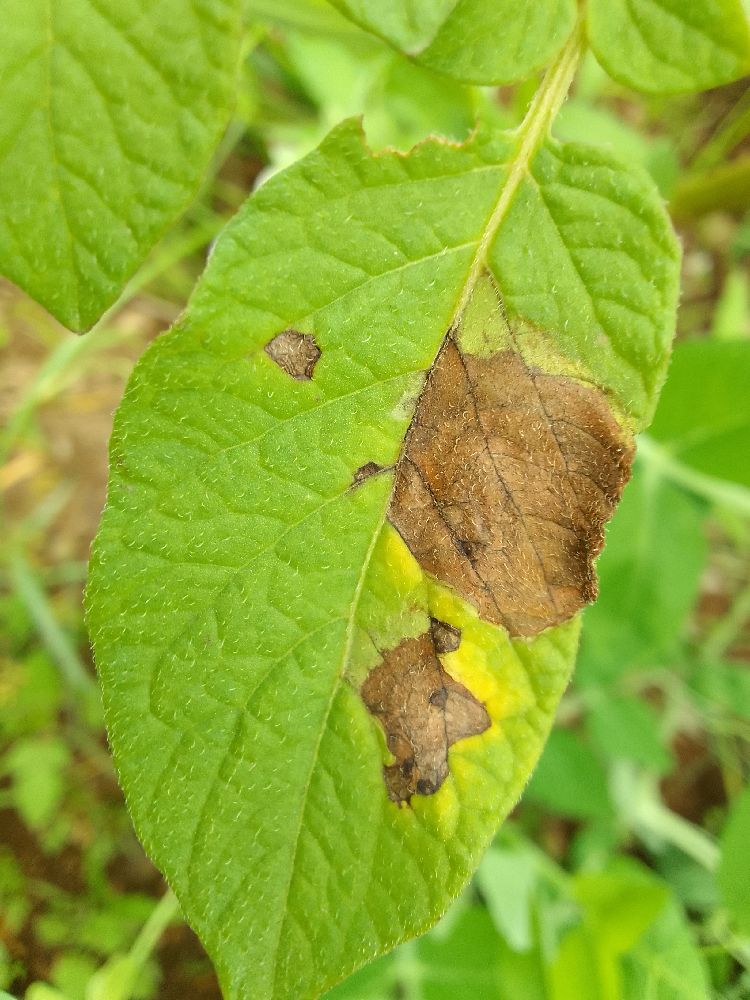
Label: Late blight